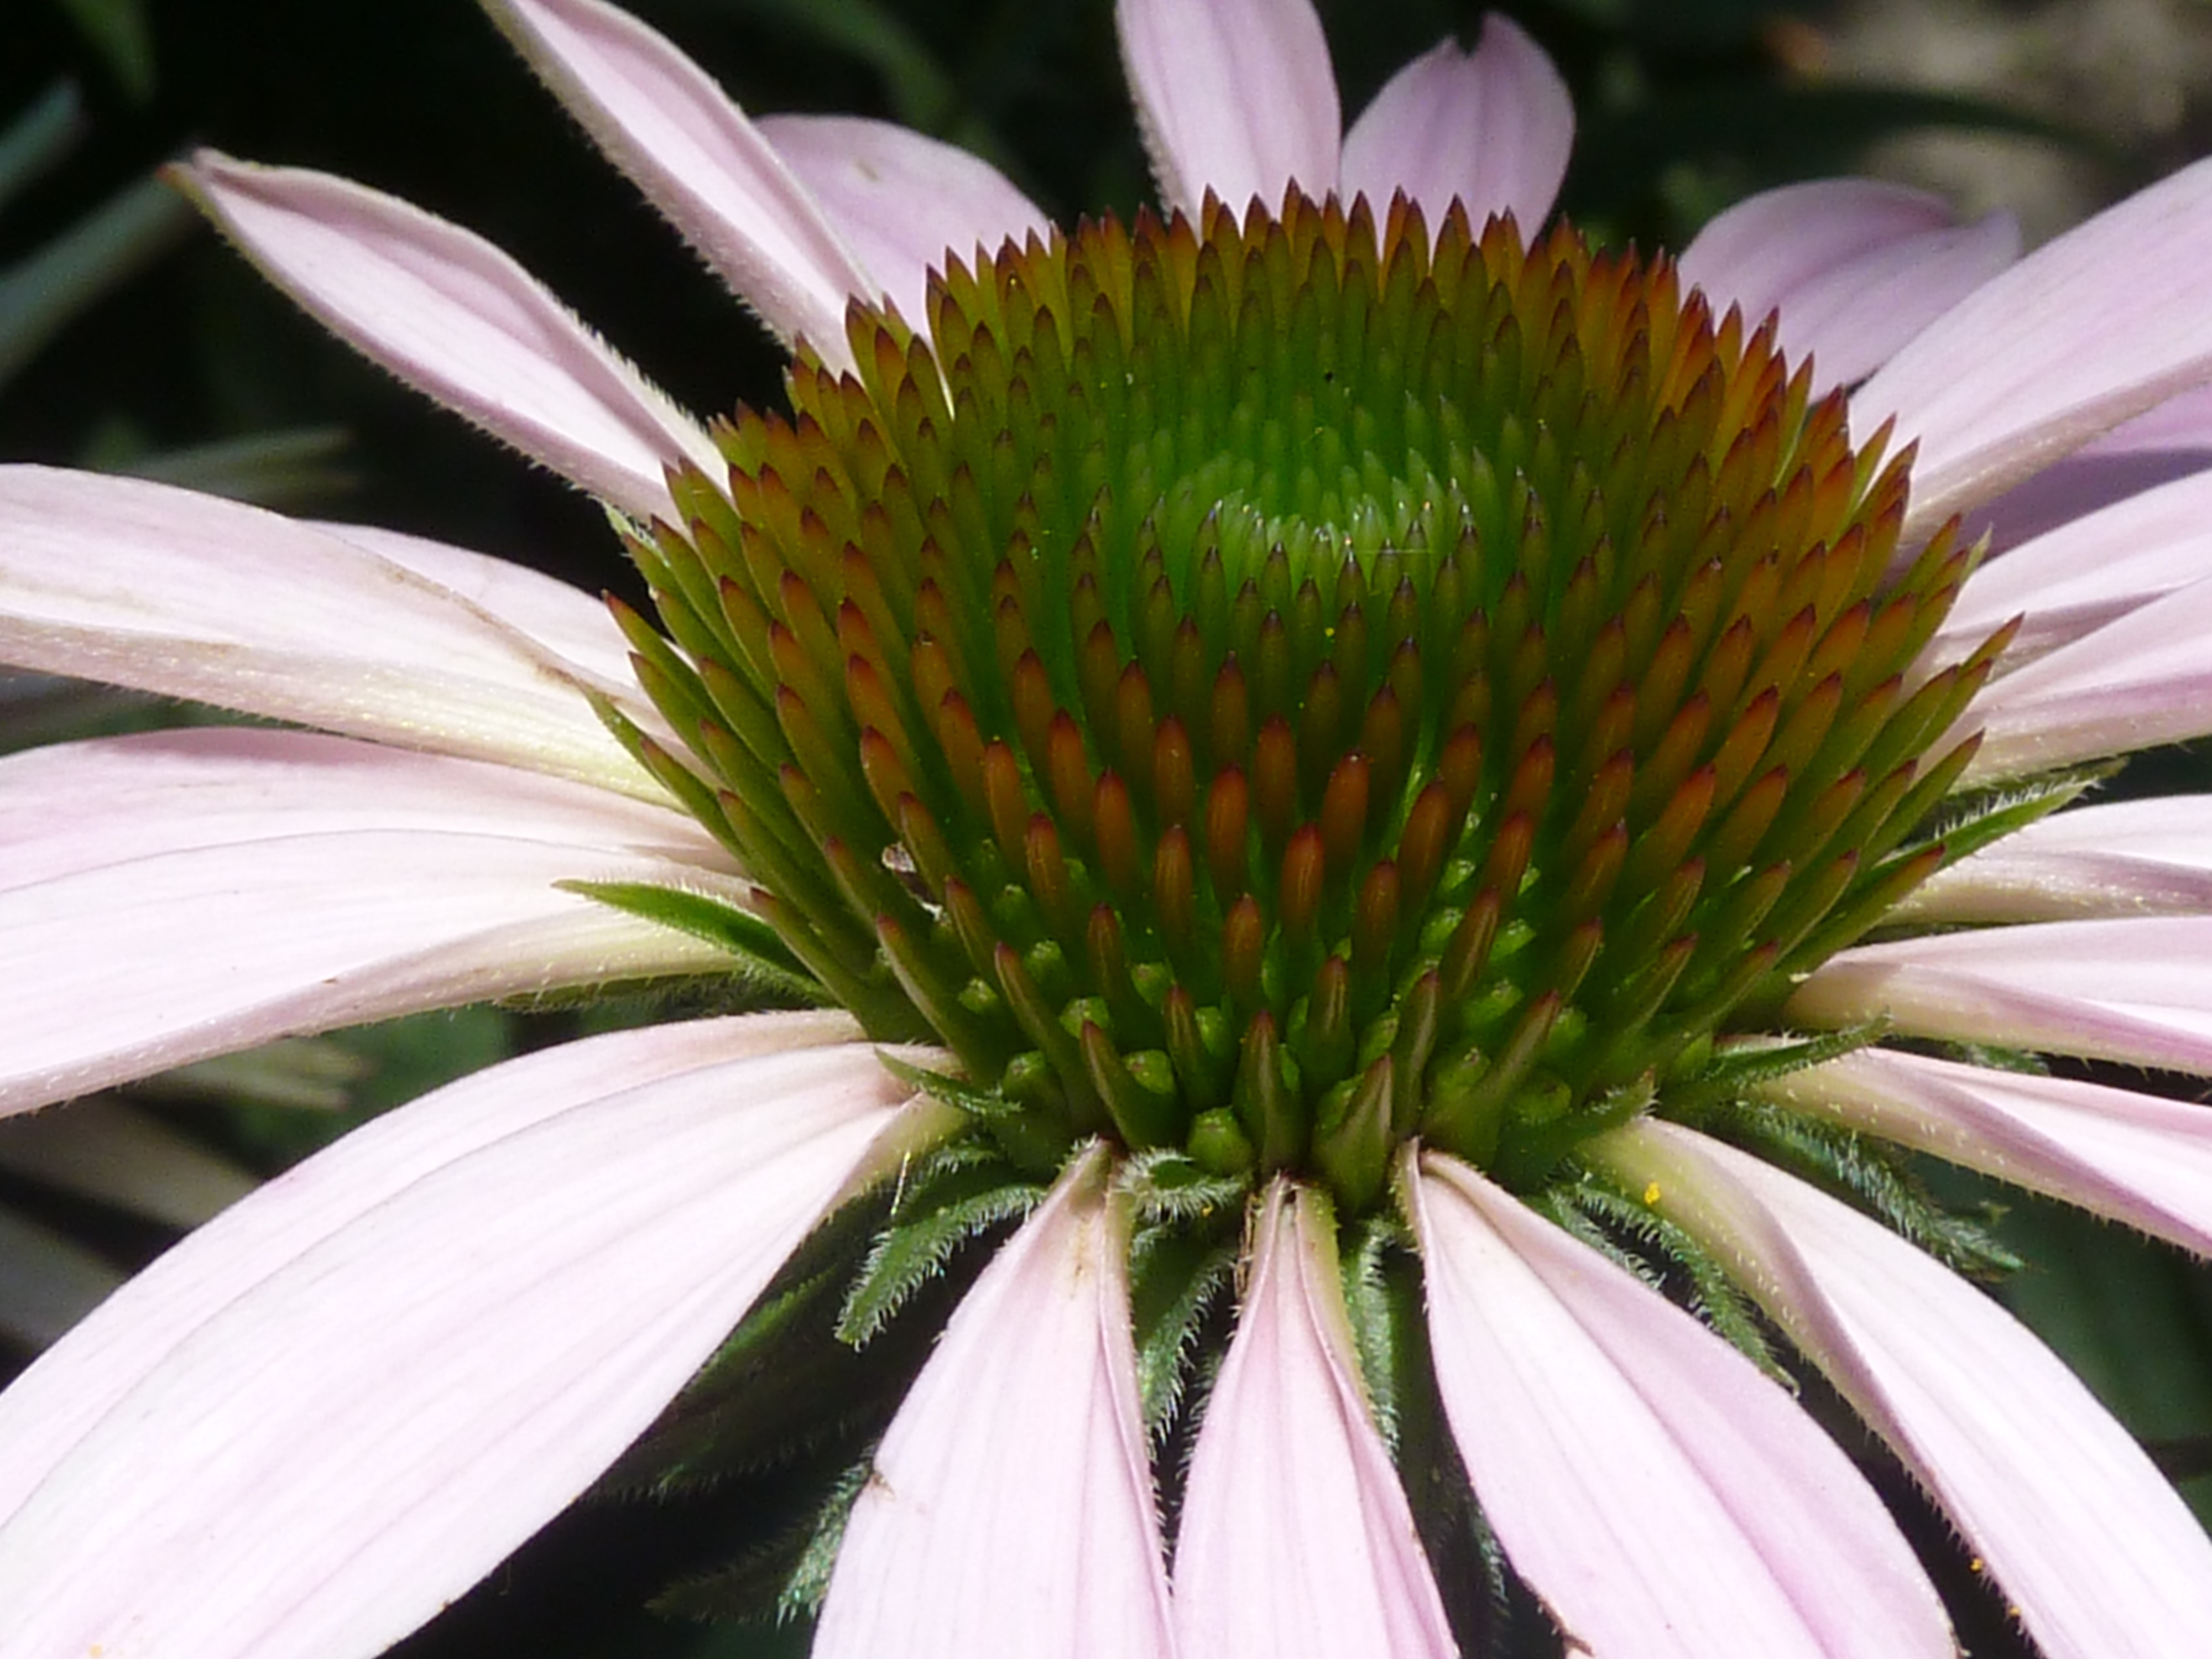
nature, plant, flower, petal, daisy, green, botany, flora, close up, petals, stamen, coneflower, echinacea, macro photography, flowering plant, daisy family, plant stem, land plant